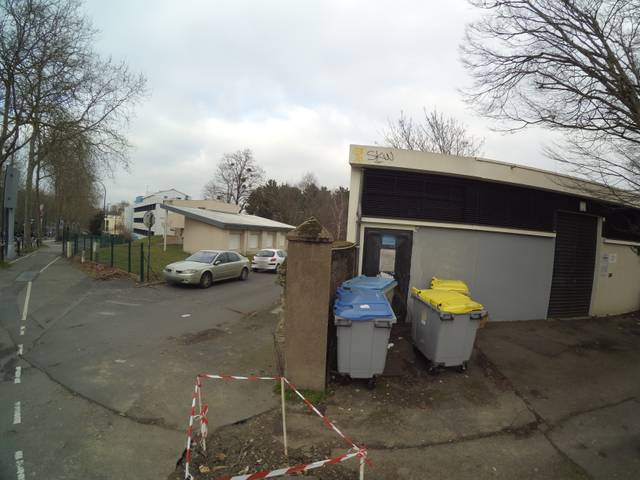
Region: France
Coordinates: 47.241, -1.556